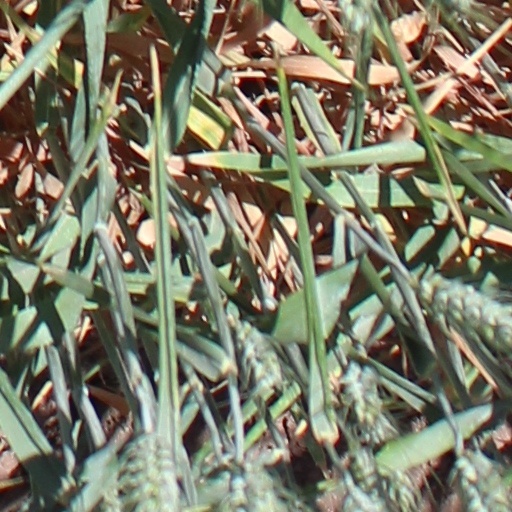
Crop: wheat